François Hennebique

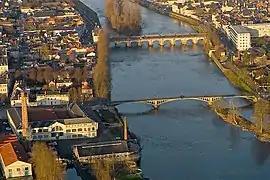
Châtellerault bridge, bottom of picture

Hennebique had first worked as a stonemason, later becoming a builder, with a particular interest in restoration of old churches. Hennebique's Béton Armé system started out by using concrete as a fireproof protection for wrought iron beams, on a house project in Belgium in 1879. He realised however, that the floor system would be more economic if the iron were used only where the slab was in tension, relying on the concrete in the compression areas. His solution was reinforced concrete – a concrete slab with steel bars in its bottom face.